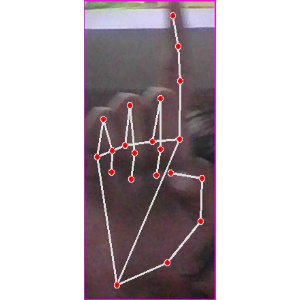
अक्षर: क